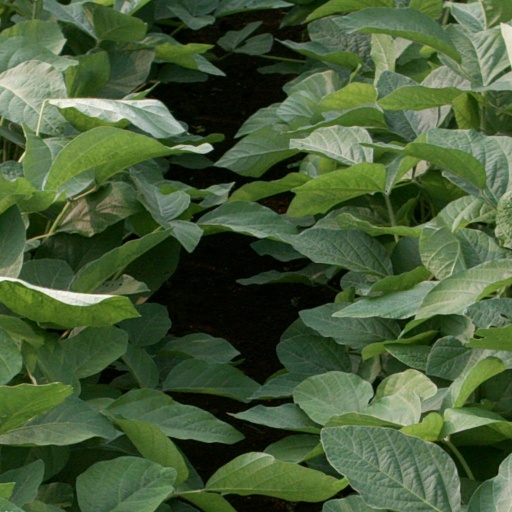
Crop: soybean